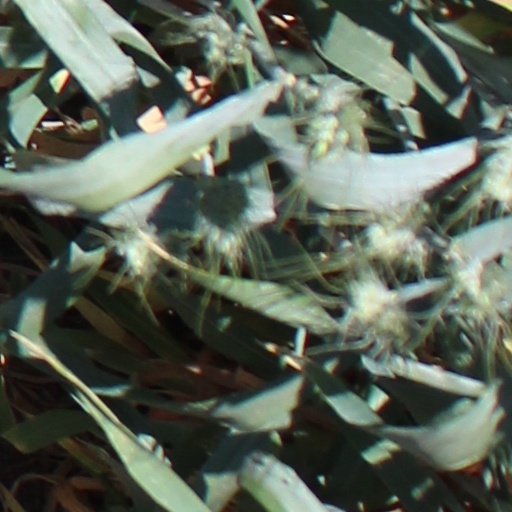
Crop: wheat